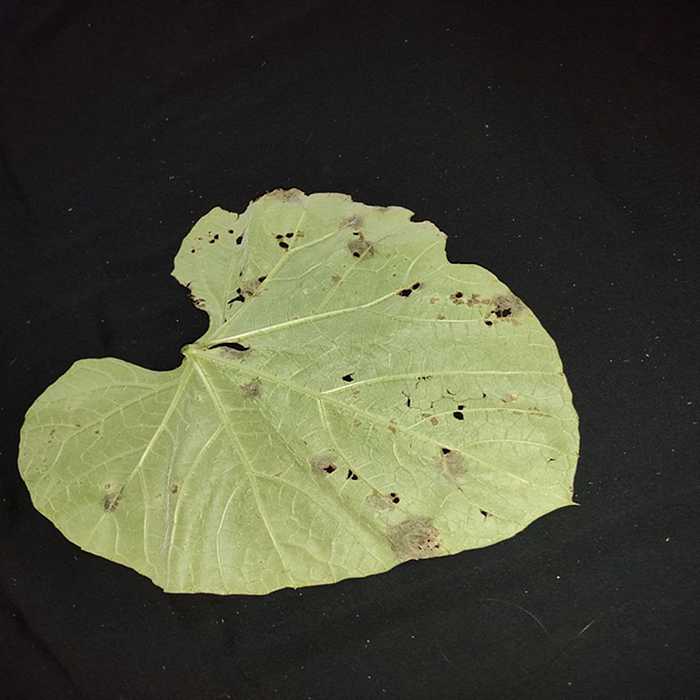
Plant: Bottle gourd
Label: Anthracnose